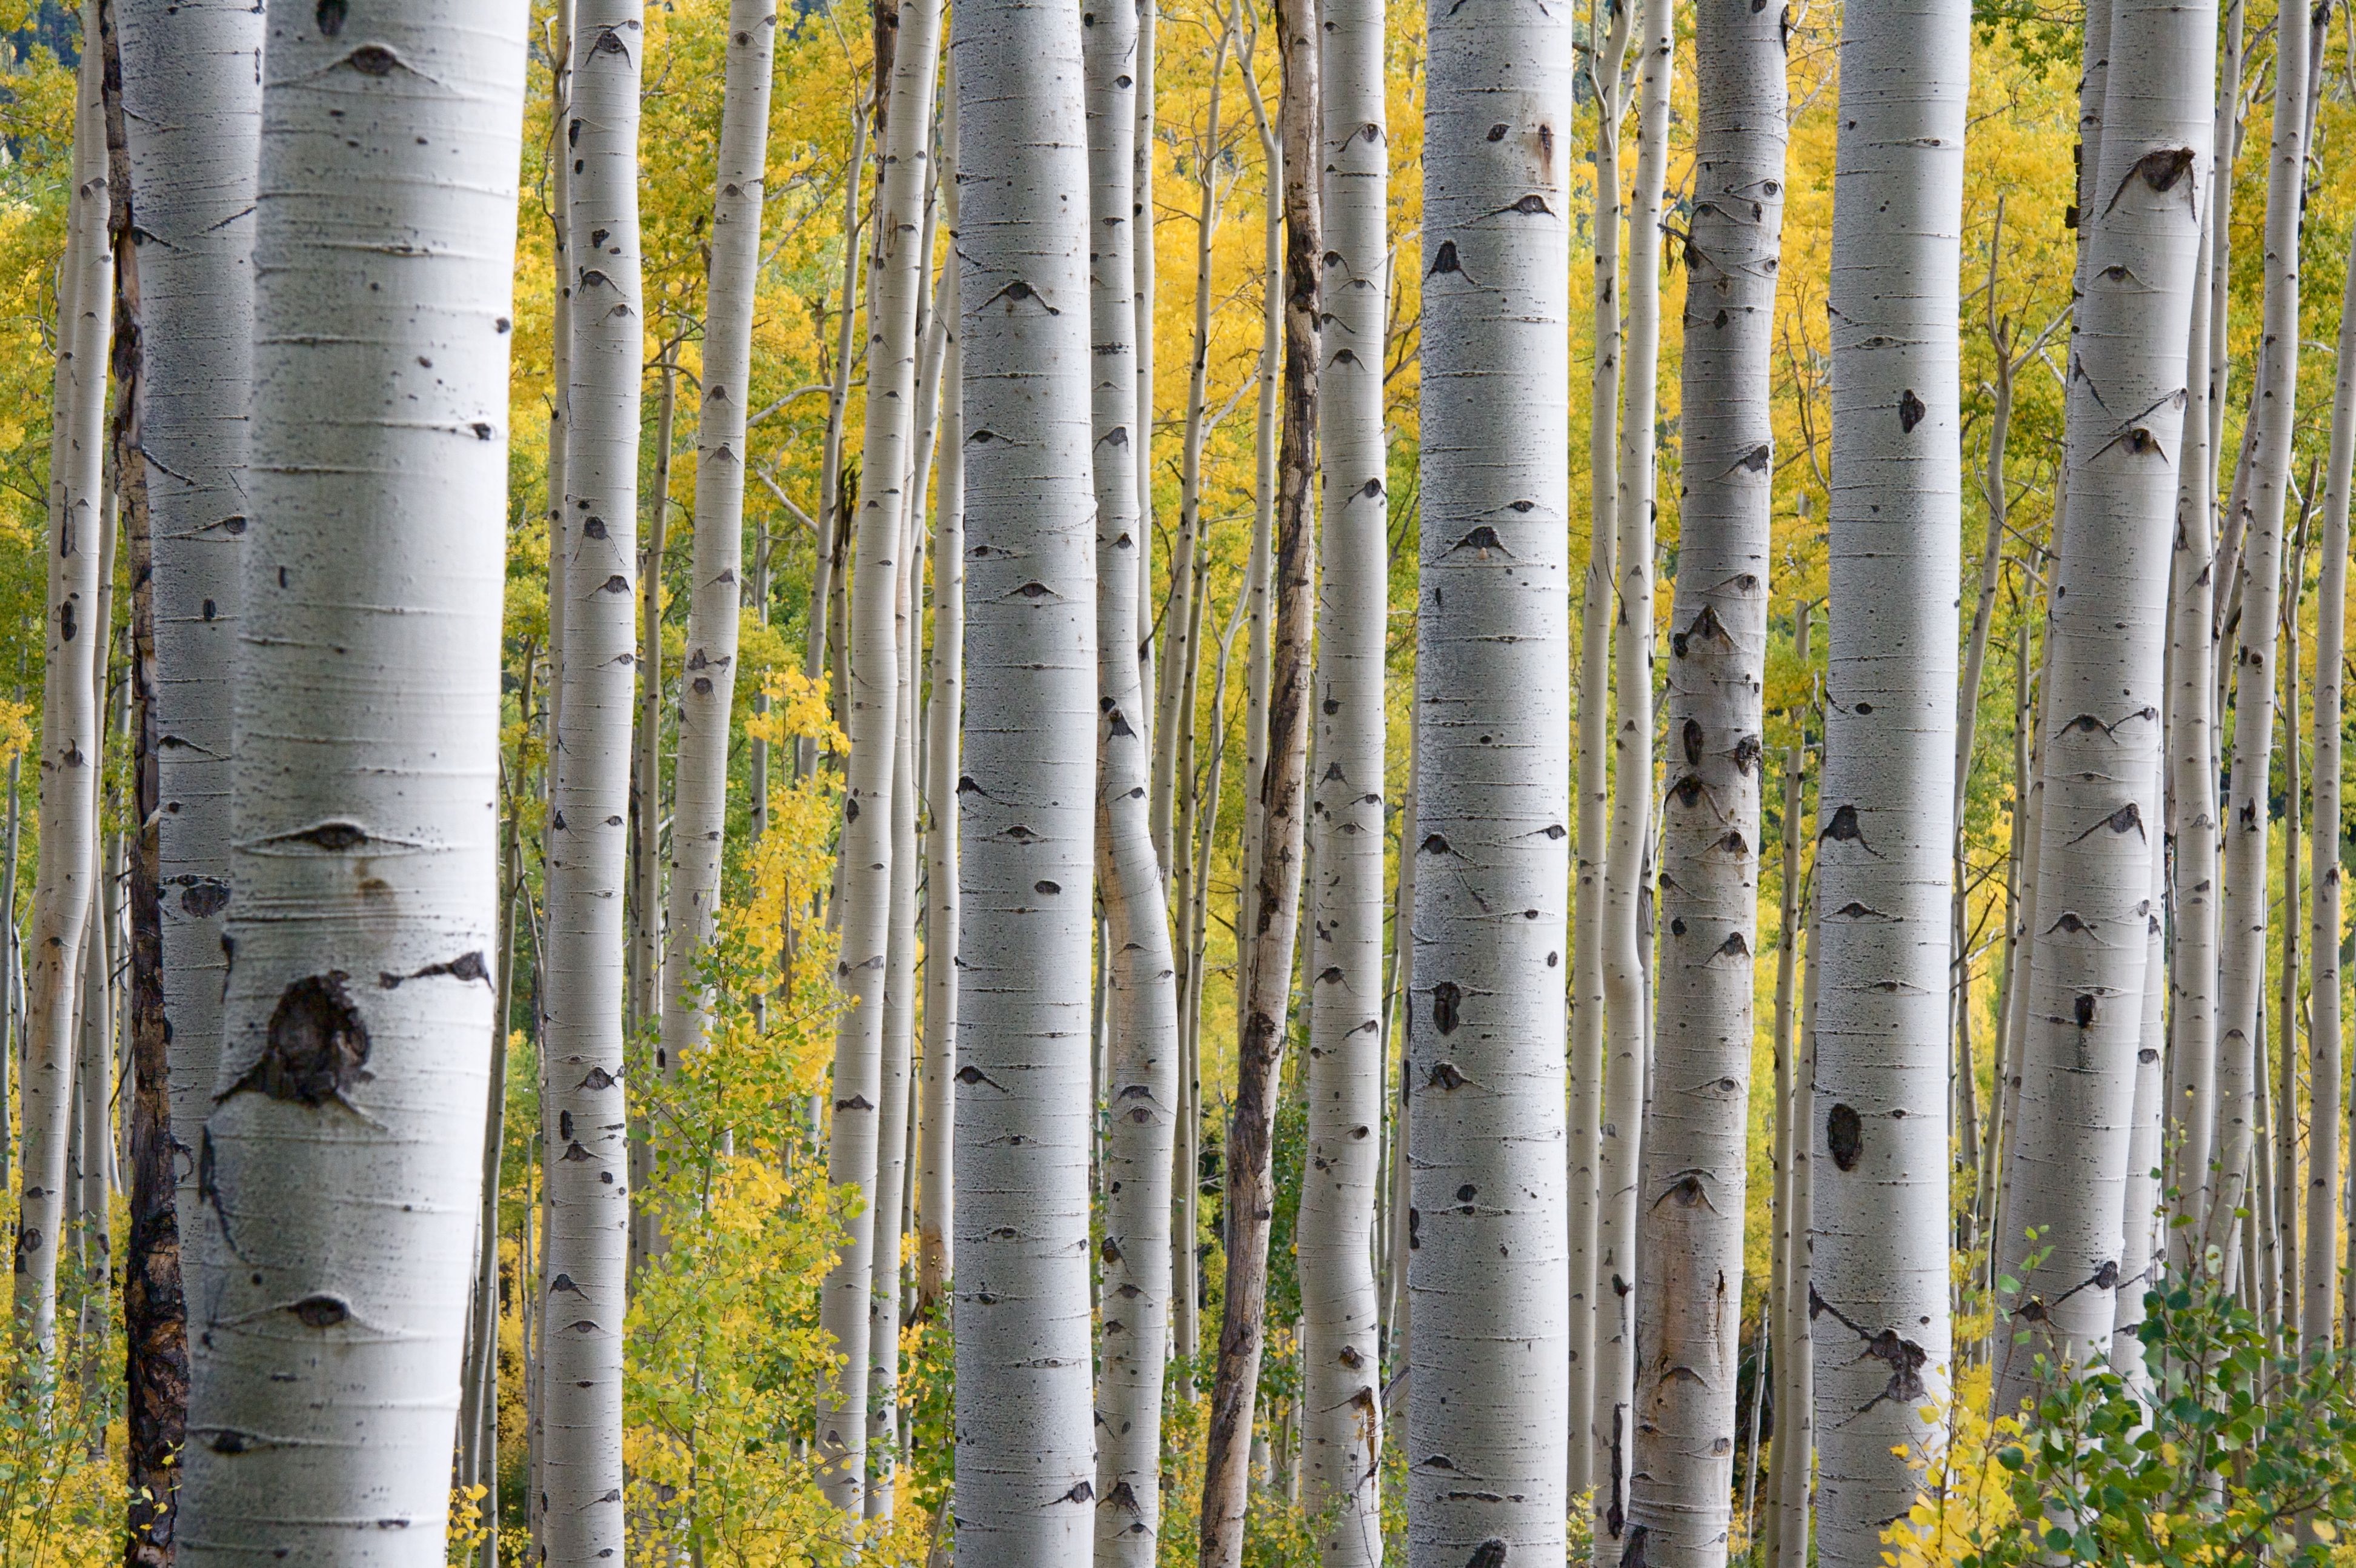
landscape, tree, forest, branch, plant, wood, sunlight, leaf, trunk, birch, silver birch, autumn, grove, woodland, habitat, bamboo, flowering plant, plant stem, woody plant, land plant